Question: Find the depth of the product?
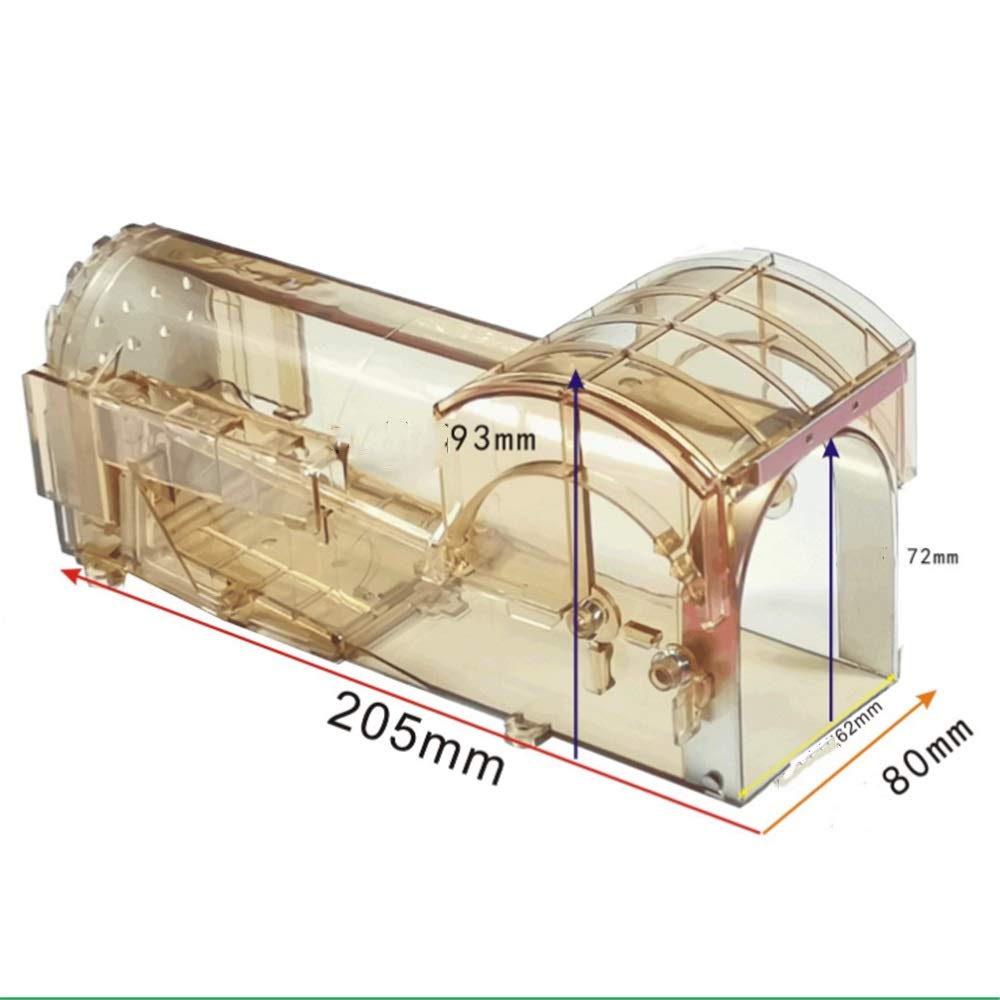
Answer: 205.0 millimetre